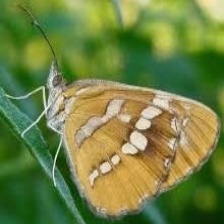
Species: MESTRA